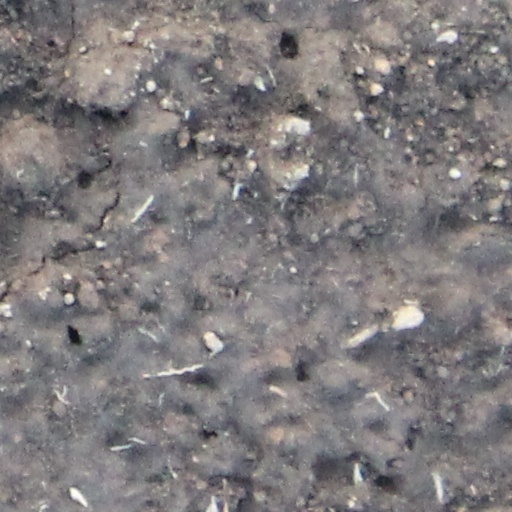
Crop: wheat